Peking Legation Quarter

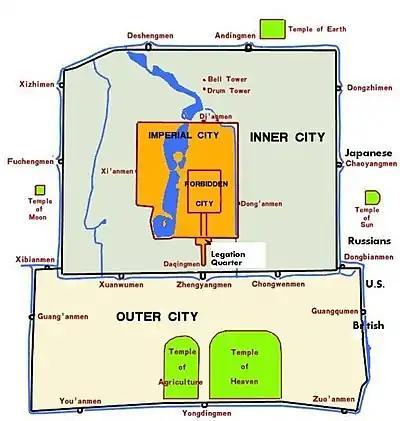
Beijing in 1900 was surrounded by high walls broken by many gates ("men"). The Legation Quarter adjoined the southeast corner of the Imperial city.

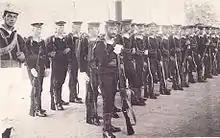
Austro-Hungarian marines at Beijing to protect the Legation Quarter, c. 1910

The Chinese government had long denied the European countries and the United States a diplomatic presence in the imperial capital of Beijing. However, the Convention of Peking after China's defeat in the Second Opium War of 1856–60 required the Qing dynasty government to permit diplomatic representatives to live in Beijing. The area around "Dong Jiangmi Xiang" was opened for the establishment of foreign legations. The Zongli Yamen was established as a foreign office of the Qing dynasty to deal with the foreigners, as well as permanent diplomatic missions established since the 1870s in various countries that China had diplomatic relations with.